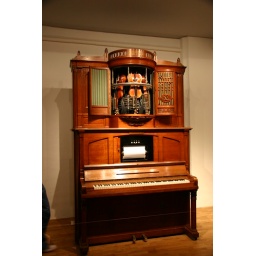
Hupfeld violin player on display in the Museum van Speelklok tot Pierement (from musical clock to street organ) in Utrecht